T. R. Govindachari

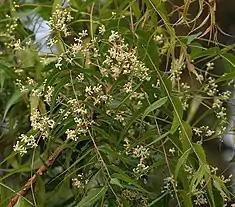
Neem (Azadirachta indica)

It is reported that his involvement with the structural elucidation of alkaloids at Roger Adams' laboratory strengthened Govindachari's conviction to continue his researches along the same lines. Back in India, he continued working on alkaloids, terpenoids and oxygen heterocycles and worked on isoquinolines, phenathridines, benzophenanthridines, pyridophenanthridines, dibenzoquinolizines, terpenes, flavones, and furocoumarins. Tylophorine from "Tylophora" (now included in "Vincetoxicum"), tiliacorine from "Tiliacora", echitamine from "Alstonia", ropsine from "Kopsia", gentianine from "Gentiana", karpaine from "Carica", and ancistroclaline from "Ancistrocladus" are some of the compounds structurally elucidated by him. He also worked on Azadirachta indica for isolating its constituents.